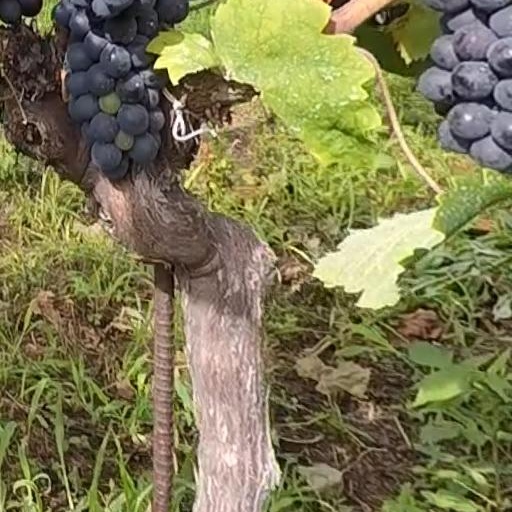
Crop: grape